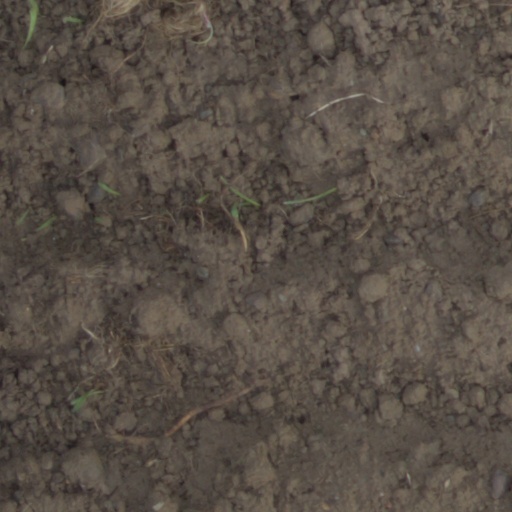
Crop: wheat